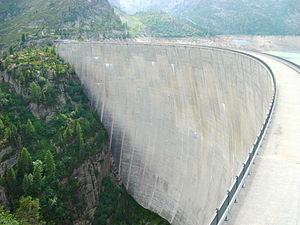
Emosson Barrage